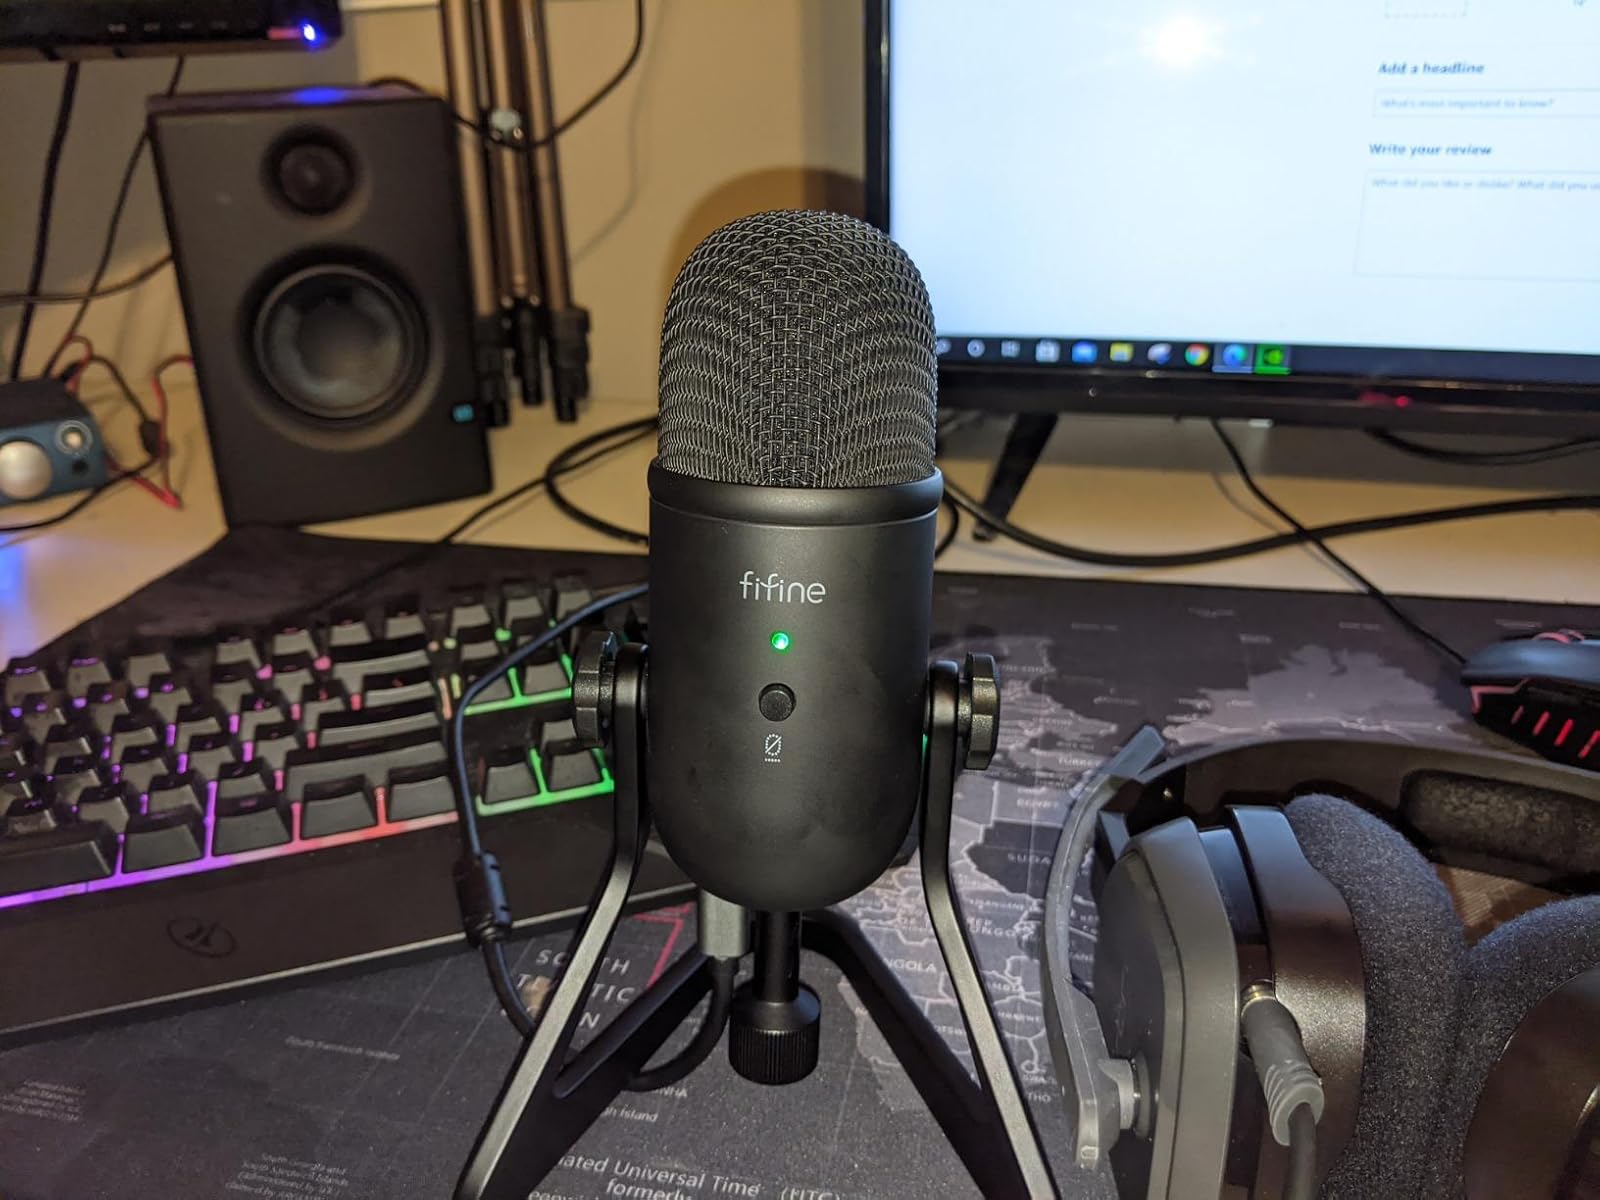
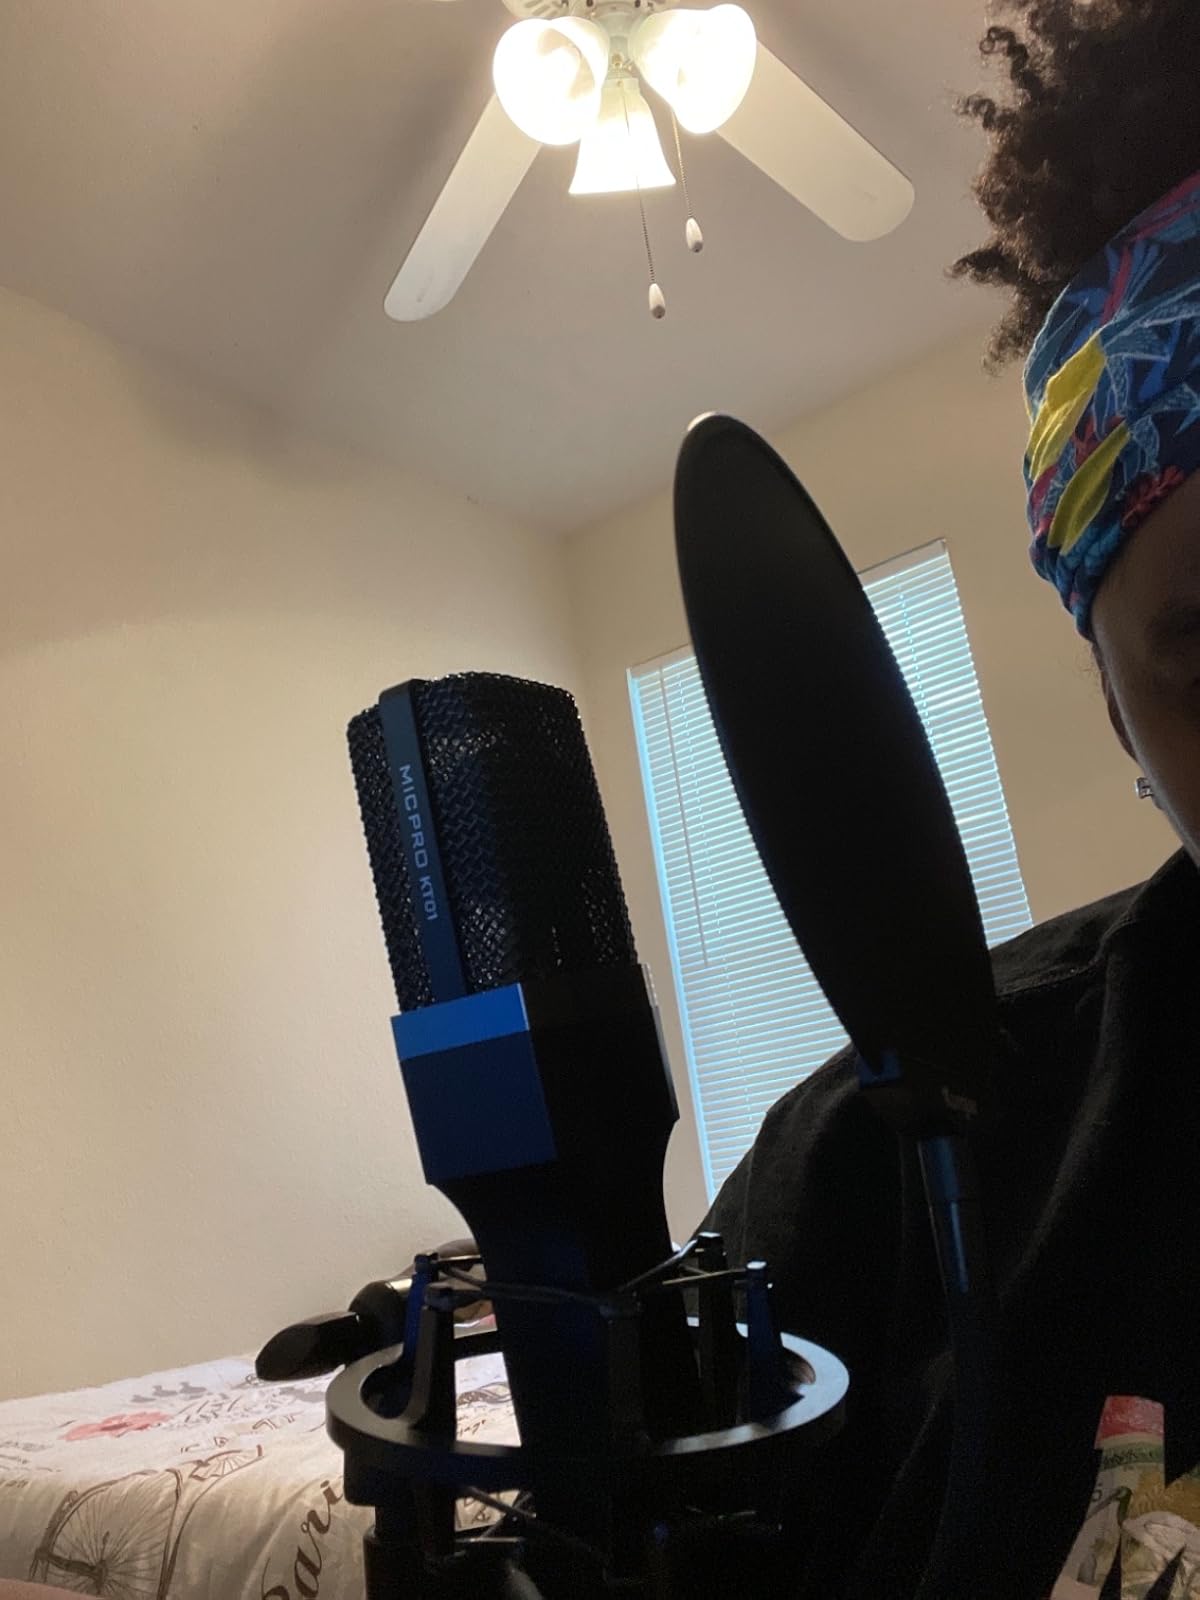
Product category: microphone
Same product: no